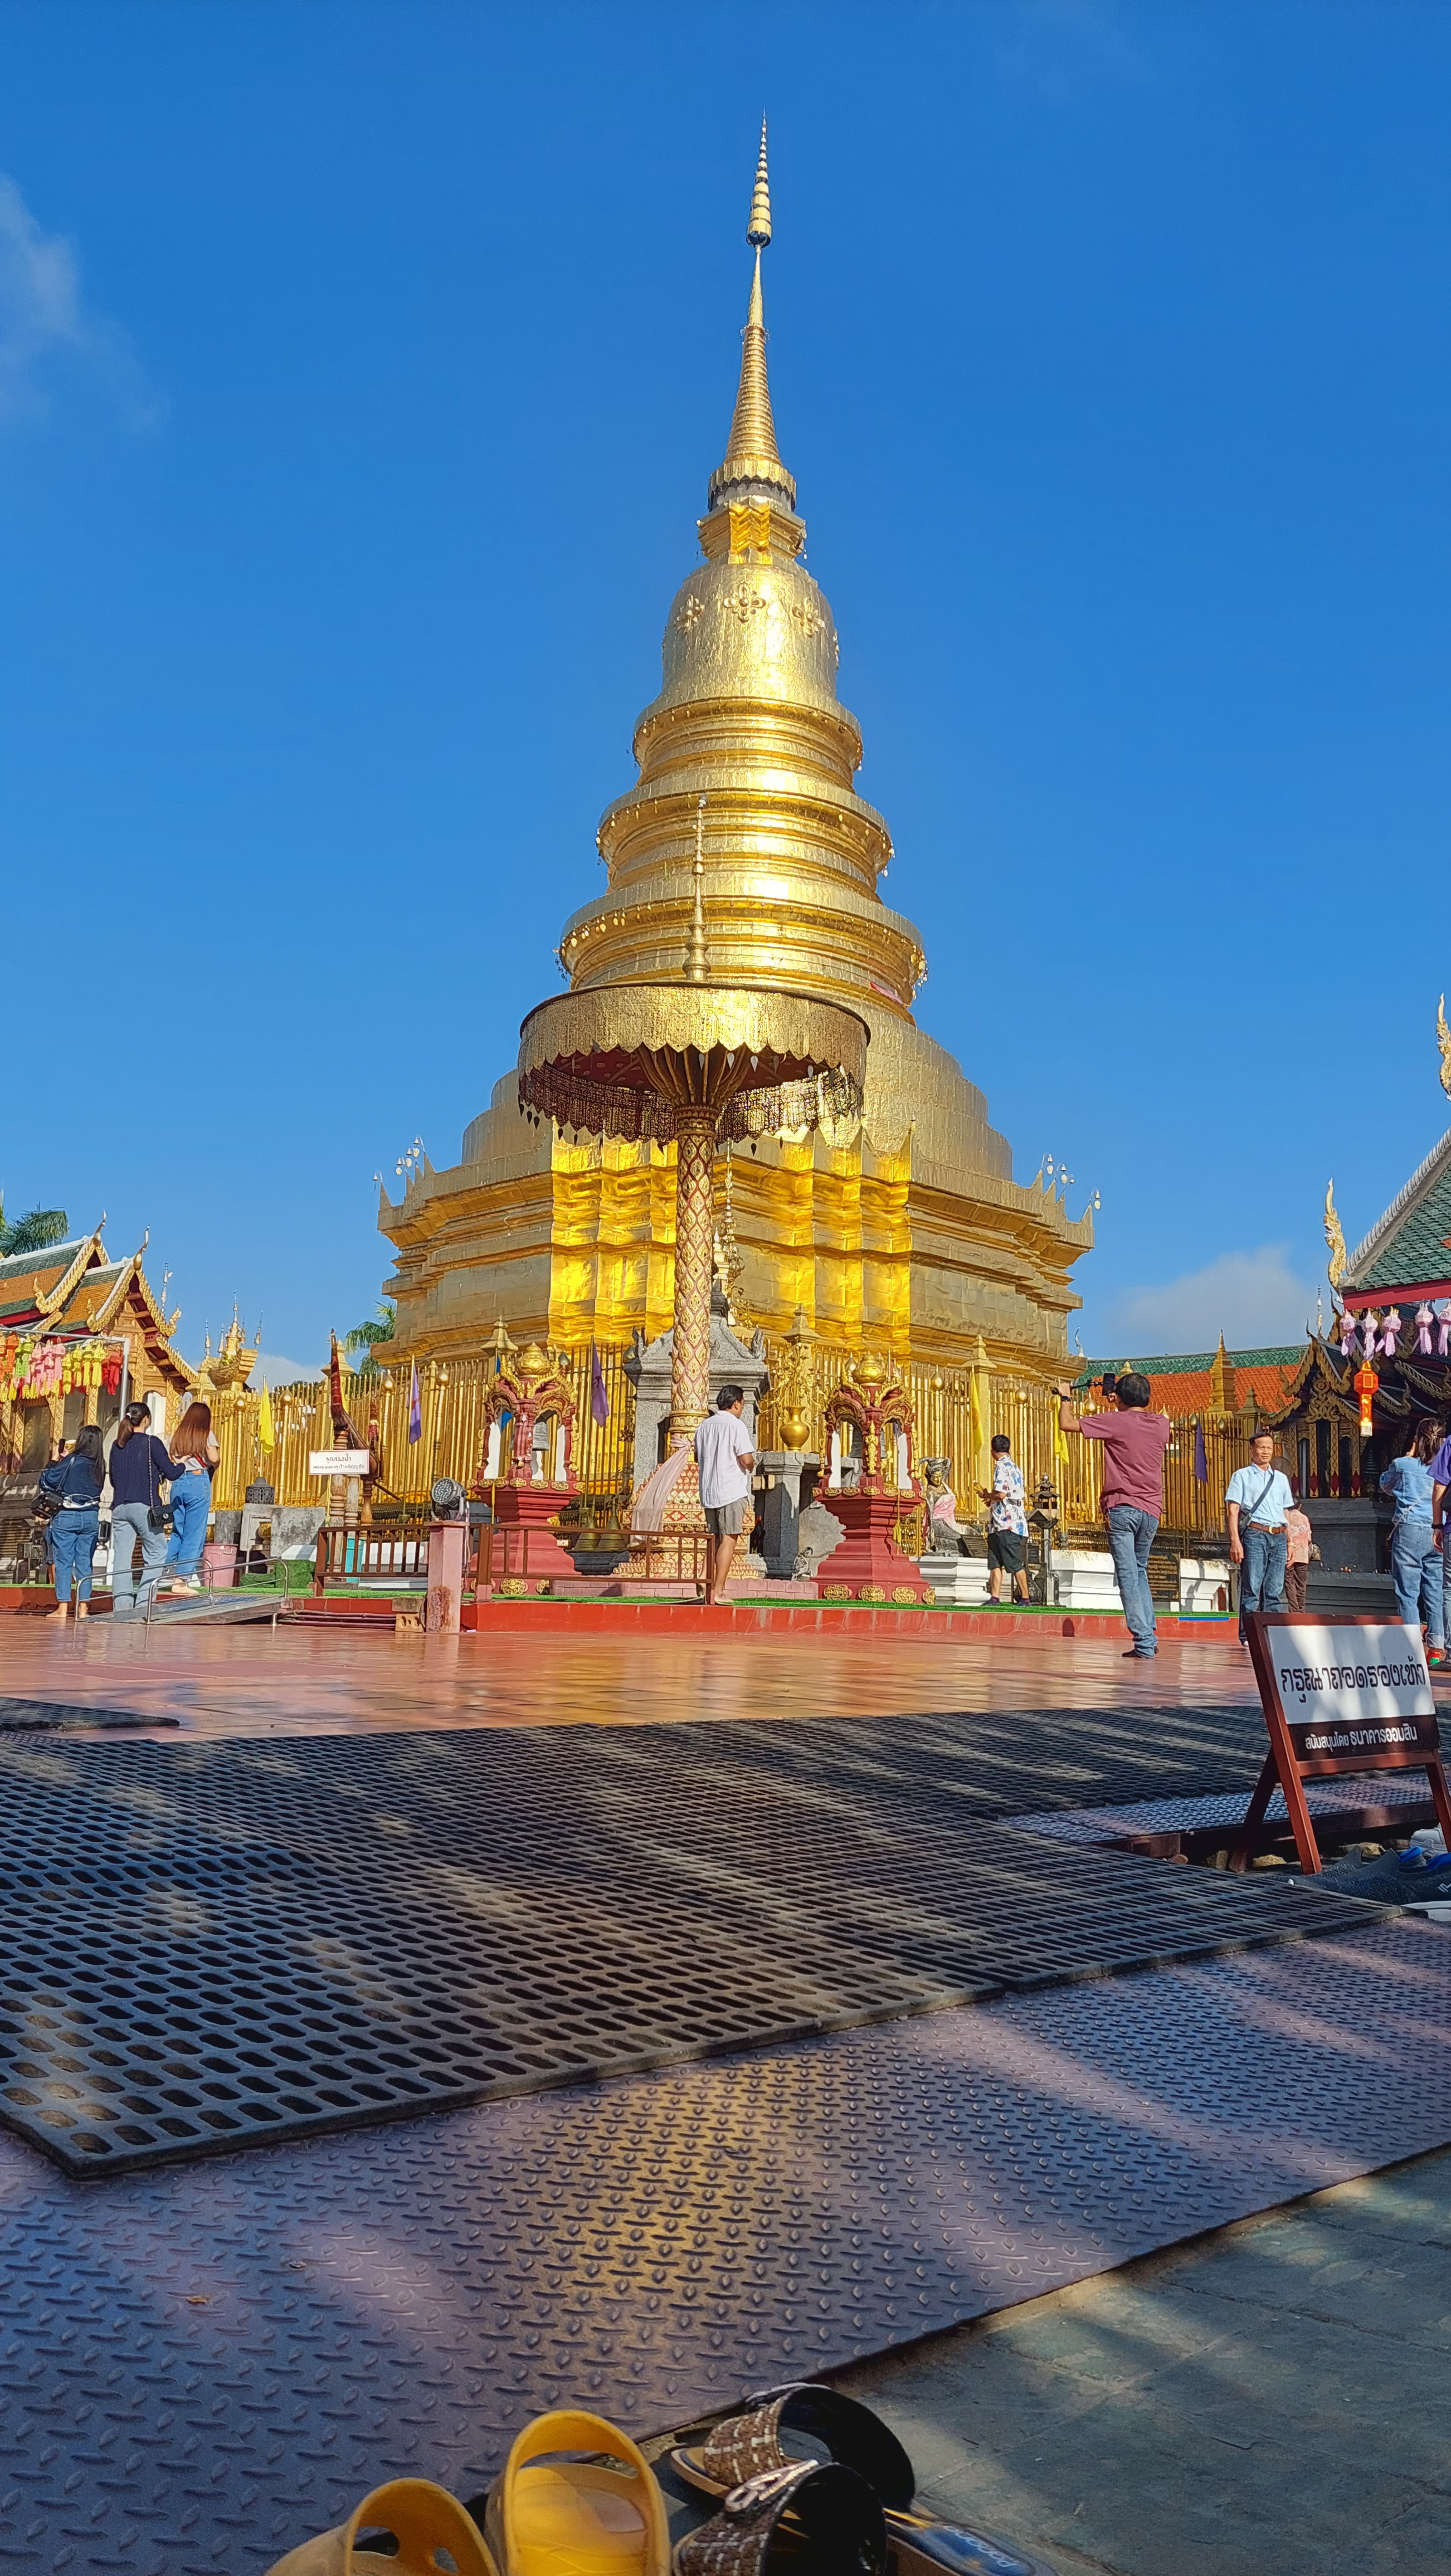
temple, sky, building, tower, world, pagoda, finial, landmark, stupa, chinese architecture, facade, holy places, city, art, leisure, pilgrimage, spire, place of worship, steeple, historic site, travel, tourism, hindu temple, japanese architecture, skyscraper, cobblestone, national historic landmark, monastery, religious institute, unesco world heritage site, shrine, tourist attraction, symmetry